Los hombres también lloran

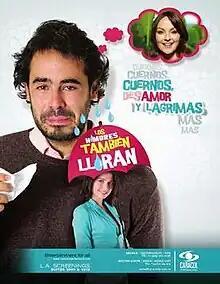

Los hombres también lloran, is a Colombian telenovela produced by Alessandro Angulo for Caracol Televisión. It is based on the Argentinian film "No sos vos, soy yo" produced in 2004. The telenovela premiered on April 21, 2015 on Venevisión, was first aired in Venezuela then in Colombia.